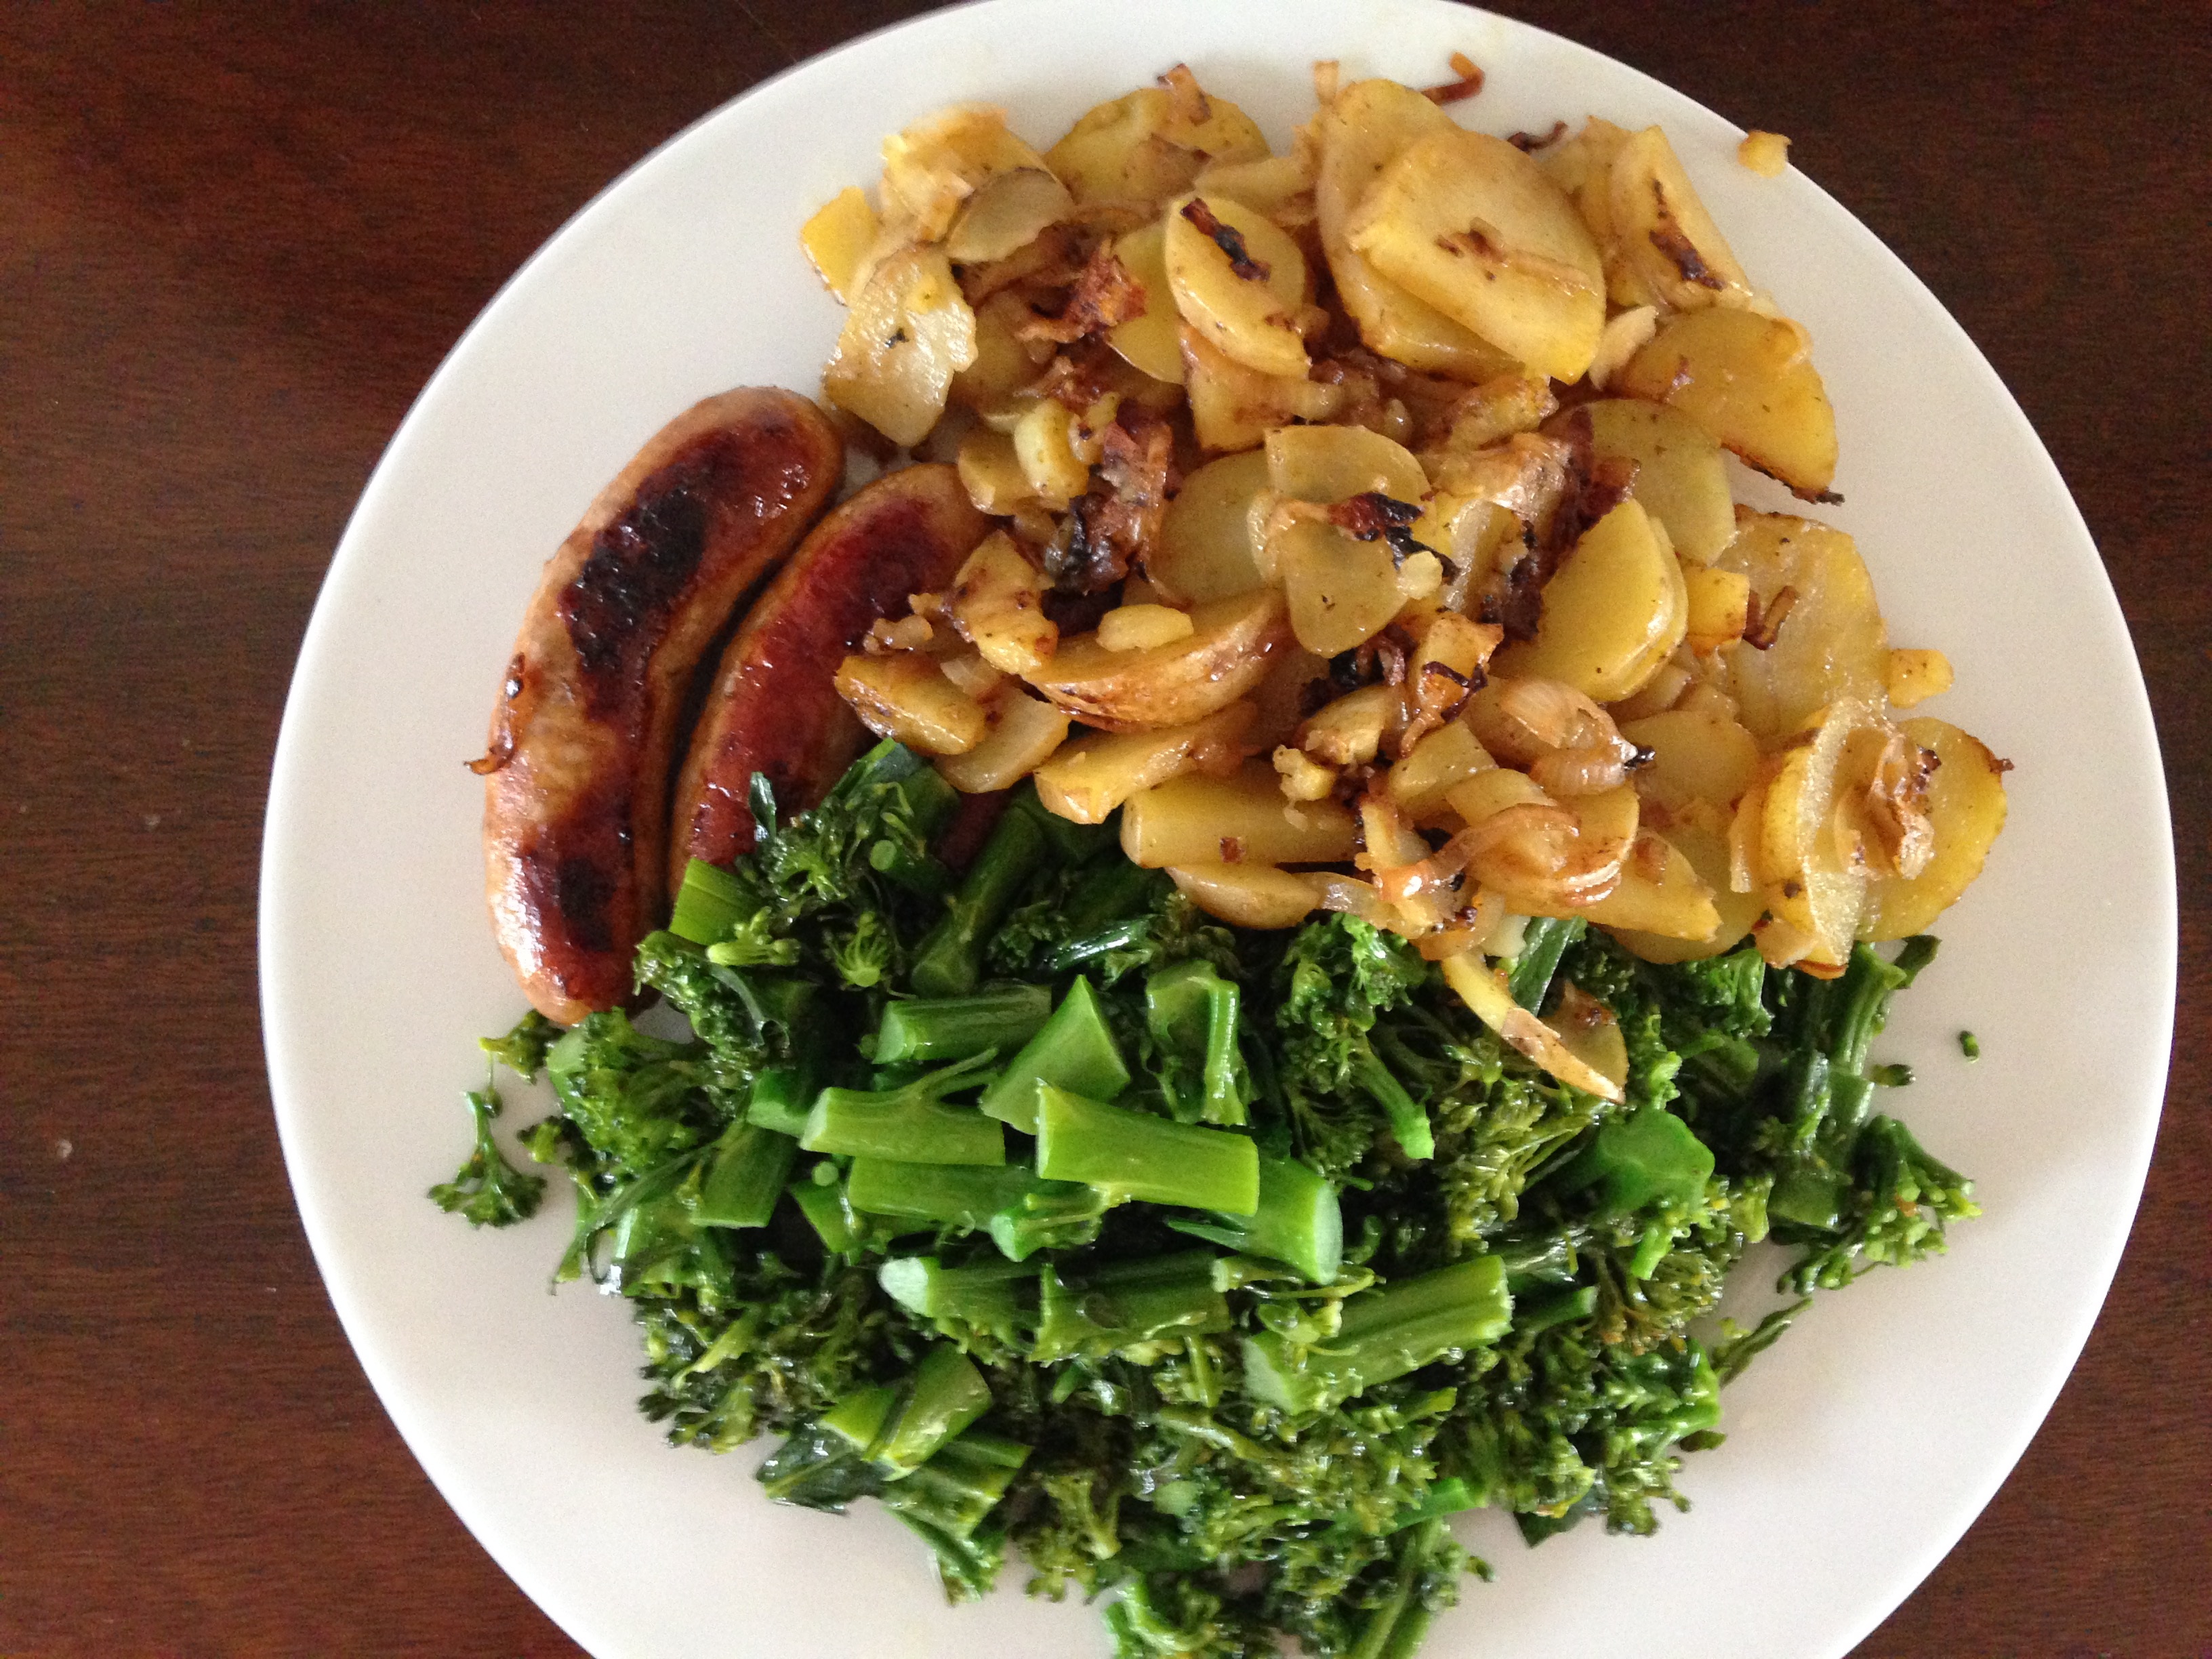
dish, meal, food, salad, produce, vegetable, meat, cuisine, broccoli, vegetarian food, potatoes, flowering plant, land plant, leaf vegetable, italian chicken sausage